Question: Please indicate a possible affordance area of the book that can be used for holding
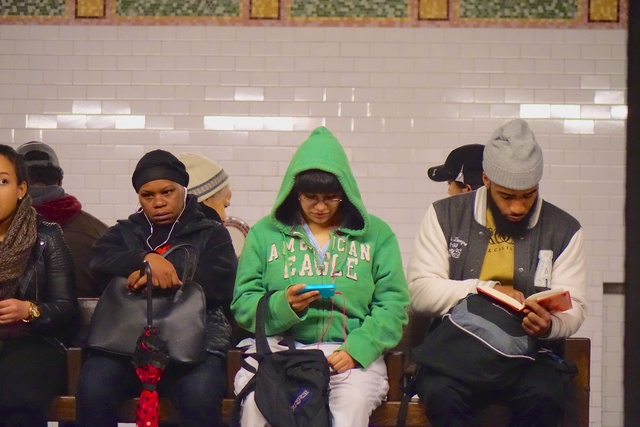
Answer: [471.5, 280.5, 577.5, 314.5]